Charles Marie Louis Joseph Sarrabezolles

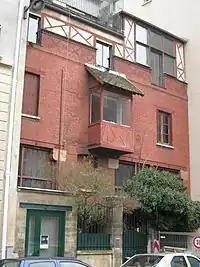
16 rue des Volontaires (Paris 15ème)

His best-known work is probably "The Soul of France", which he executed in three different materials: the first in plaster in 1921, the second in stone in 1922, and the last in bronze in 1930. In 1926 the sculptor developed a method of direct carving in setting concrete, and much of his subsequent work was integrated with architecture, particularly in collaboration with architect Paul Tournon, and in monumental scale.